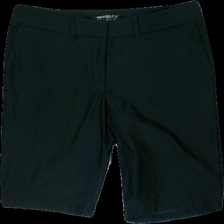
View: front
Type: Shorts
Category: Ladies
Brand: Nike
Colors: Black
Material: 100% polyester
Cut: Regular
Size: M
Season: Summer
Trend: Sports
Price range: 50-100
Recommended usage: Reuse